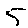
Label: 5